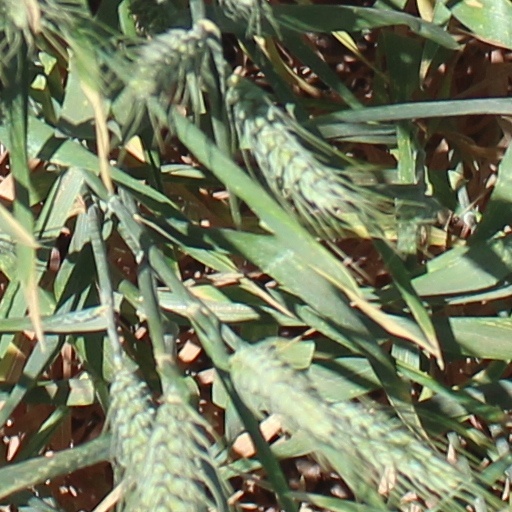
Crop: wheat